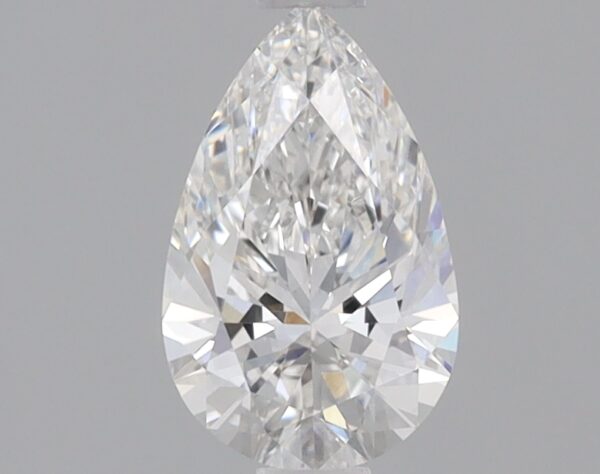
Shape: pear
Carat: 0.85
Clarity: VVS2
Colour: F
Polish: EX
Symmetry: EX
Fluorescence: NONE
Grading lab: IGI
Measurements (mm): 8.55 x 5.32 x 3.3